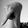
ASL letter: Q